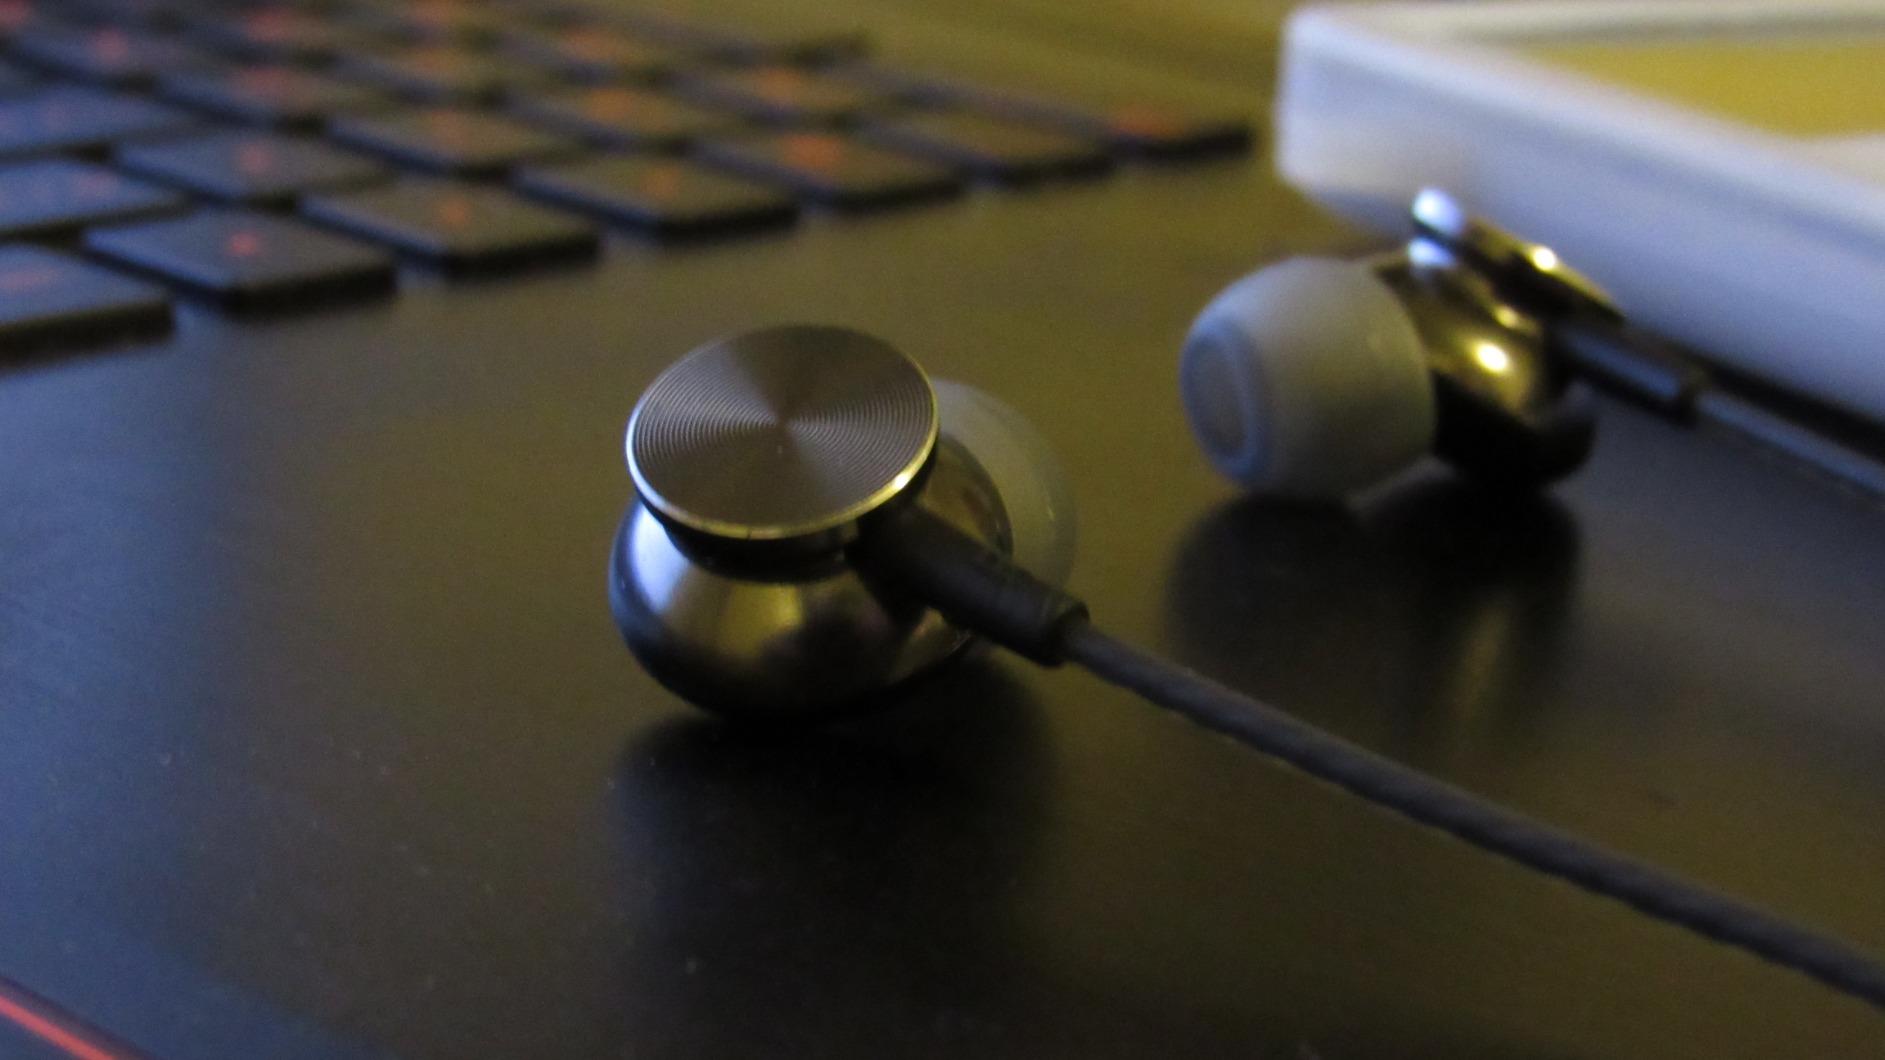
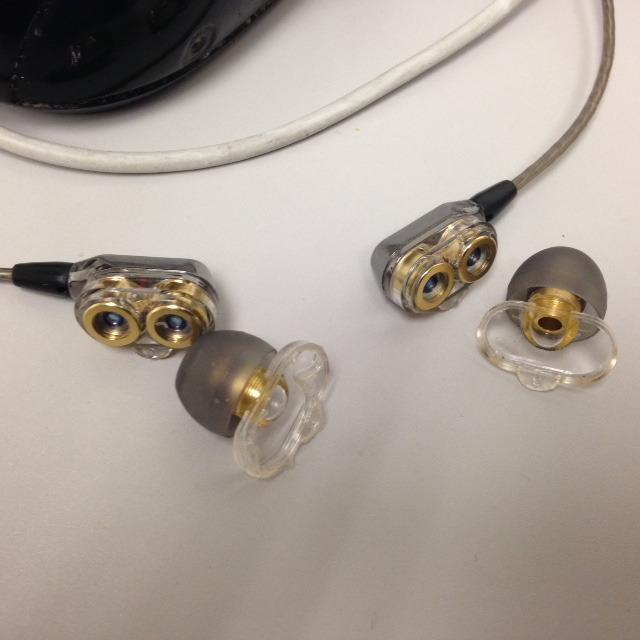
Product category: headphones
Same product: no